2002 United States Senate election in Tennessee

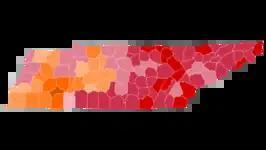

Alexander raised $2 million through June 2002. Clement attacked the Governor for his corporate connections and business dealings. By October, Clement had nearly raised $900,000, while Alexander raised almost $3 million. Bush, who had a 60% approval rating in the state, helped campaign and raise money for Alexander. Alexander was also endorsed by the NRA Political Victory Fund.